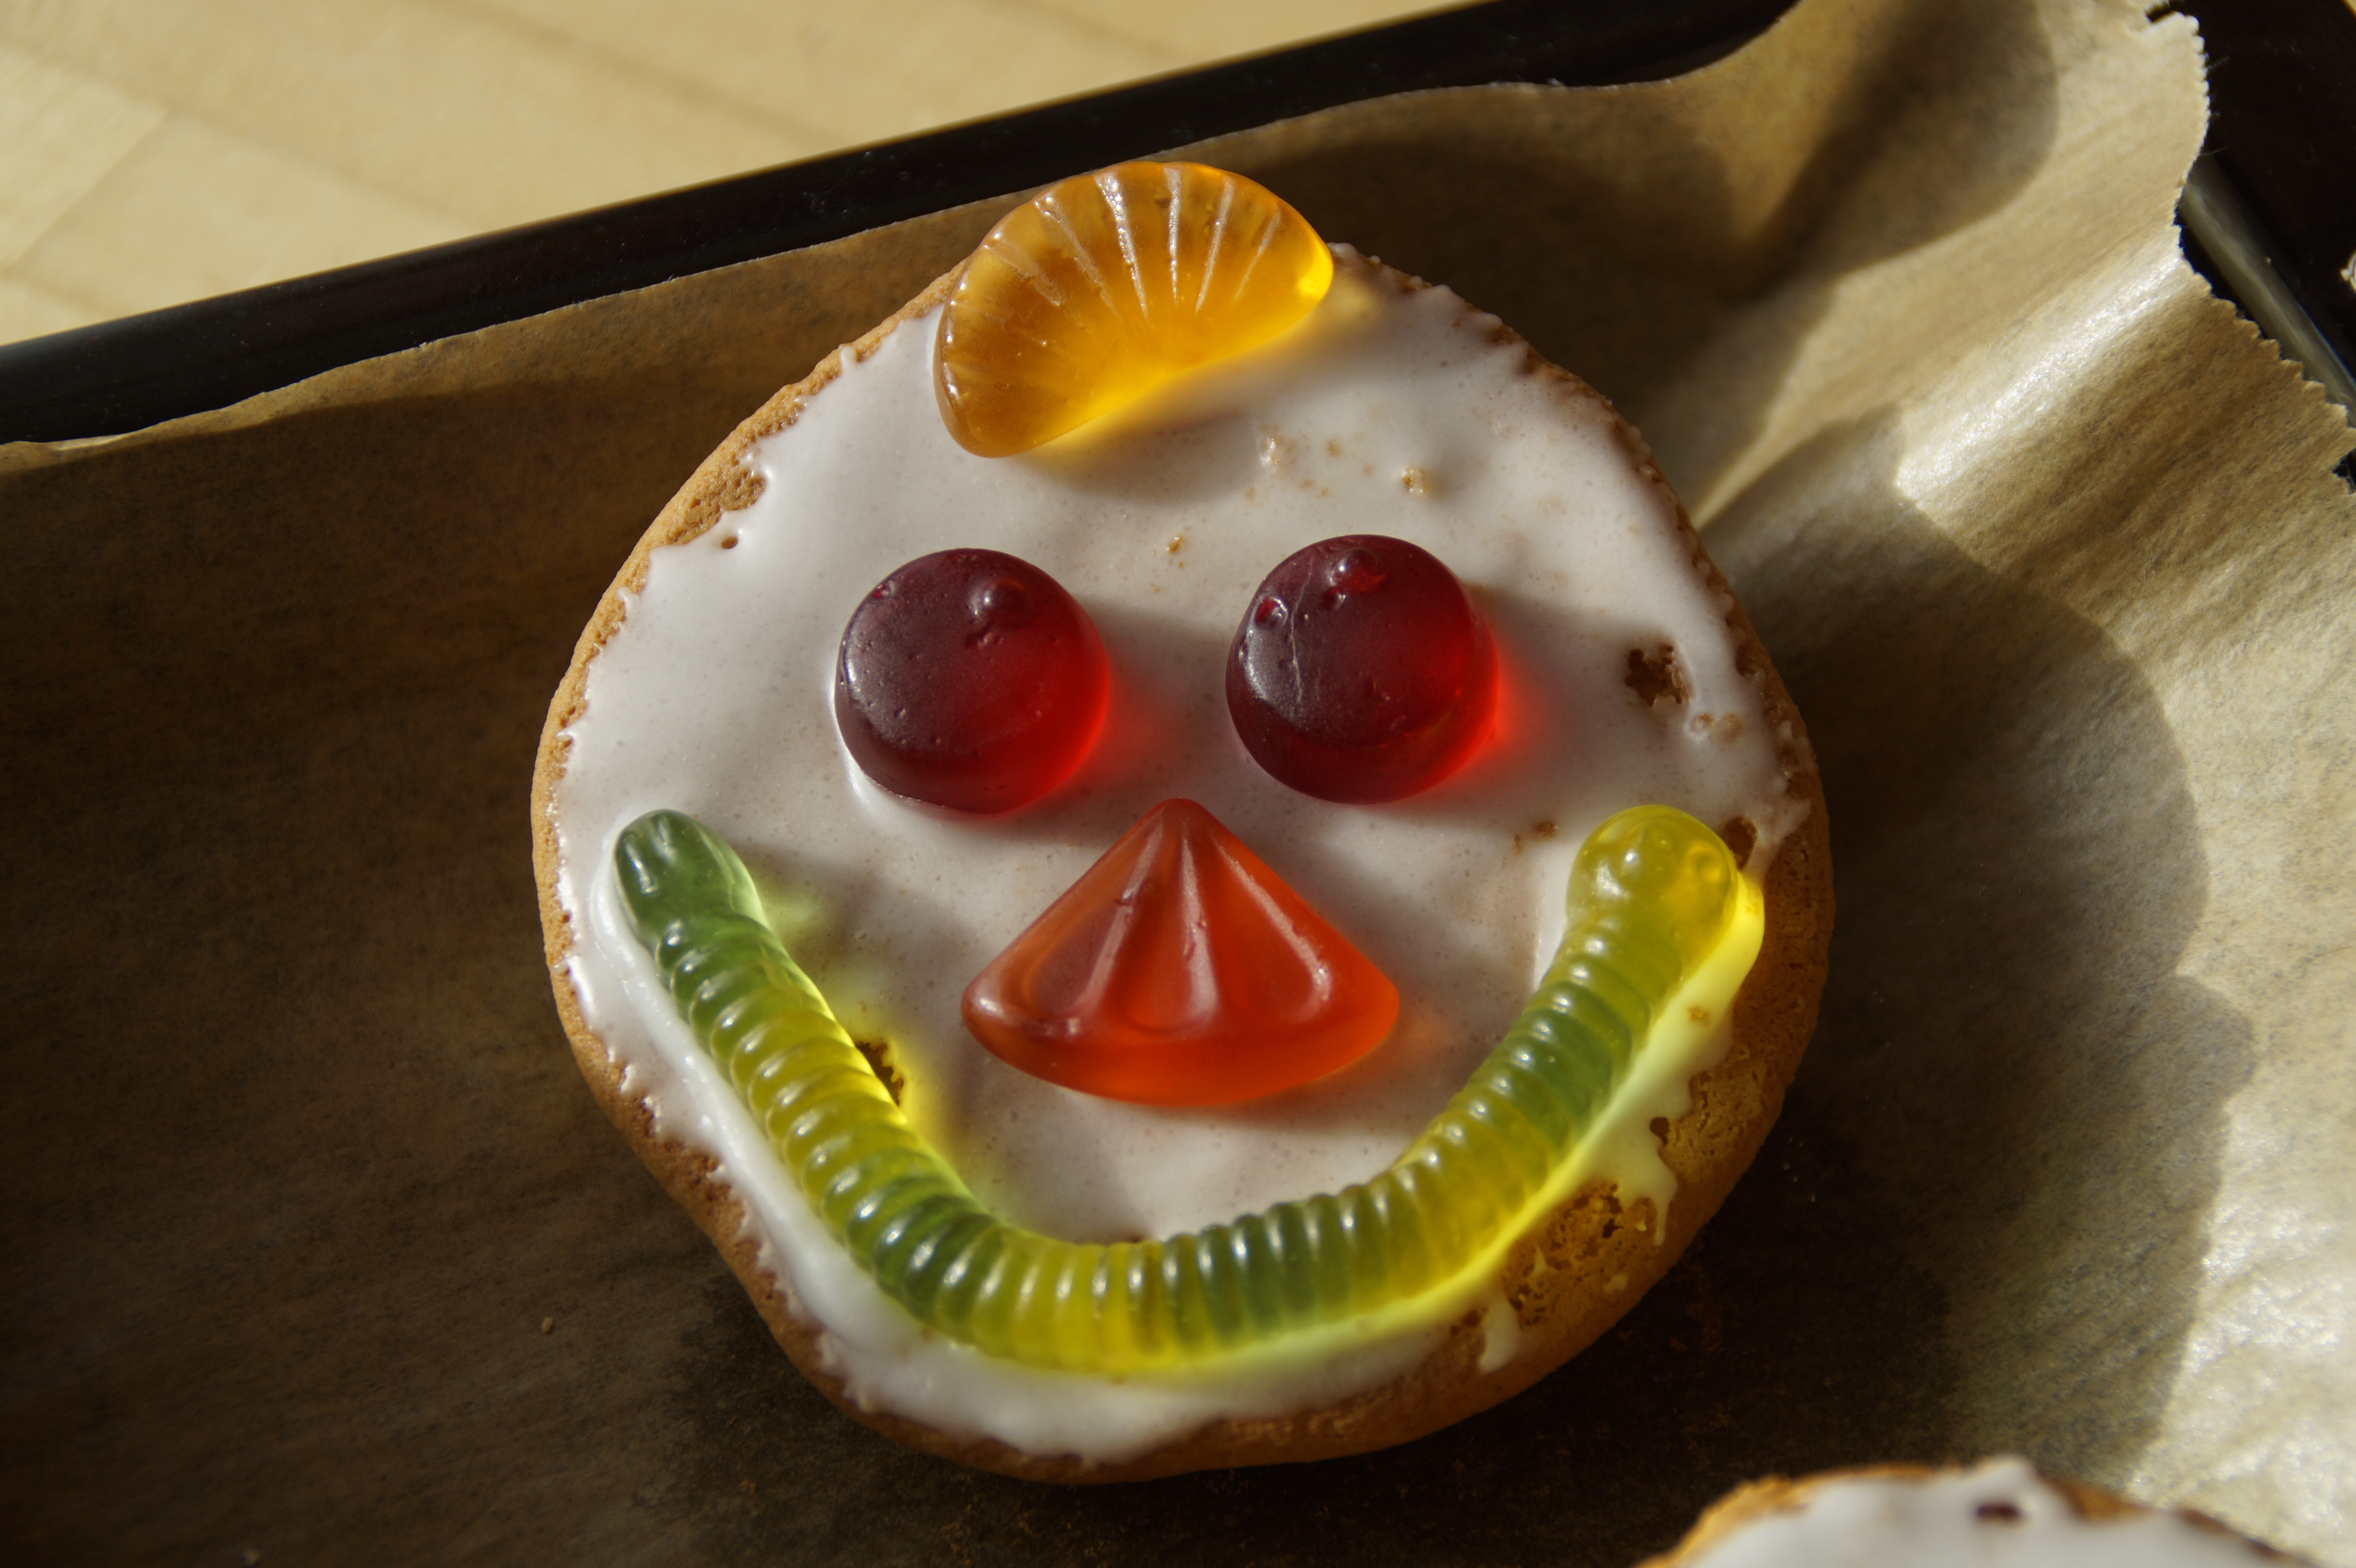
fruit, sweet, dish, meal, food, carnival, produce, color, colorful, breakfast, dessert, cuisine, delicious, brand, pastries, face, children, icing, party, funny, candy, clowns, sweetness, treat, confectionery, delicacy, small cakes, hand made sweets, children's birthday, americans, carnival party, fasnet, clowngesicht